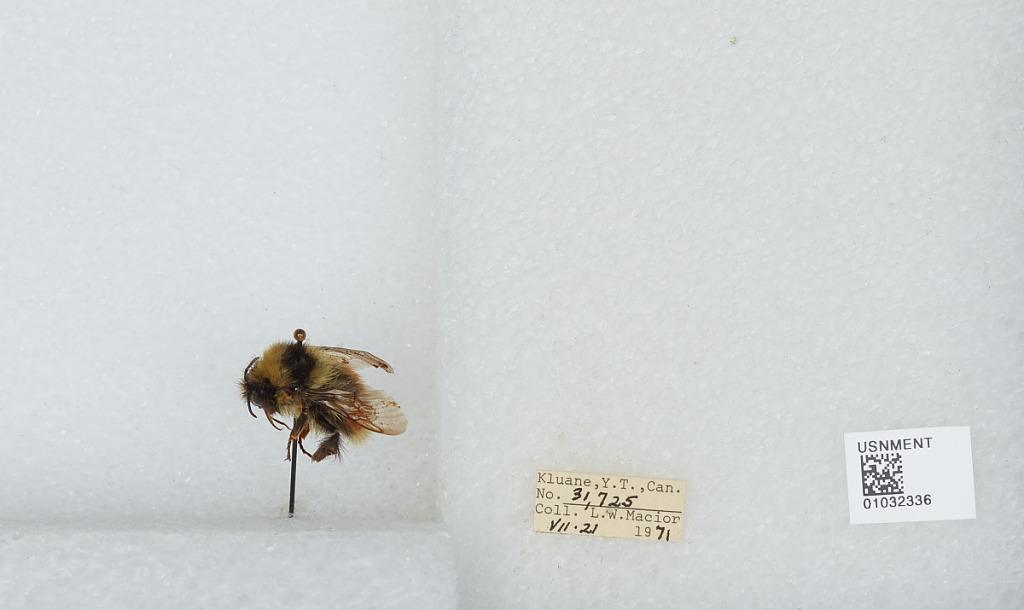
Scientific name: Bombus (Pyrobombus) sylvicola Kirby
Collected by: L. Macior
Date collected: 1971-7-21
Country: Canada
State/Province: Yukon Territory
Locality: Kluane
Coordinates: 60.75, -139.5